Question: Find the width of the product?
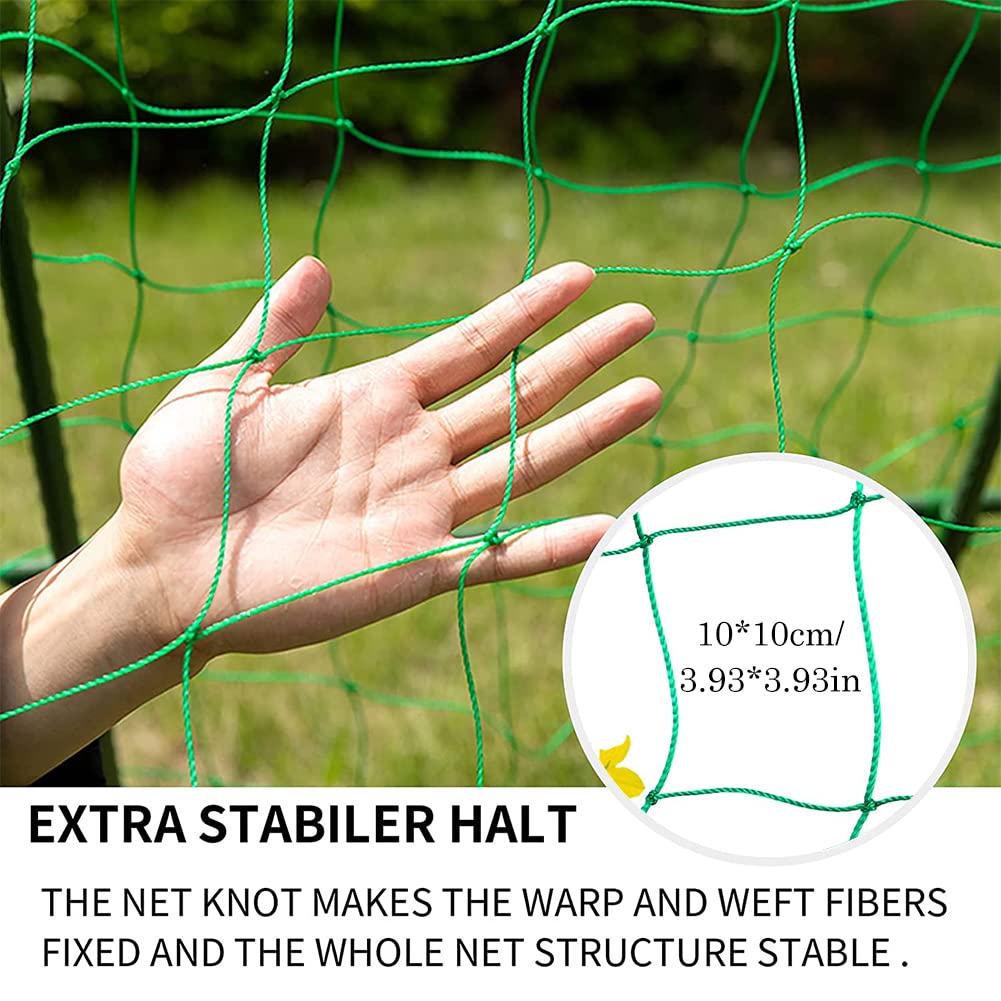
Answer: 3.93 inch